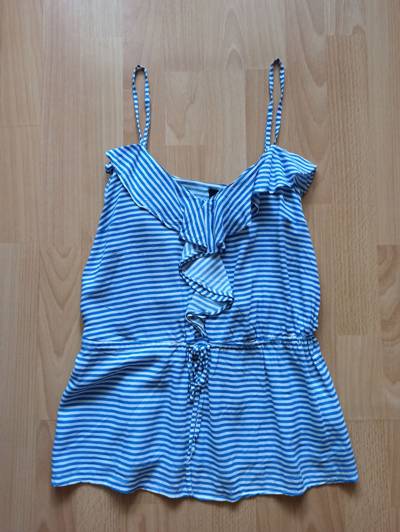
Waste category: clothes